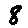
Label: 8